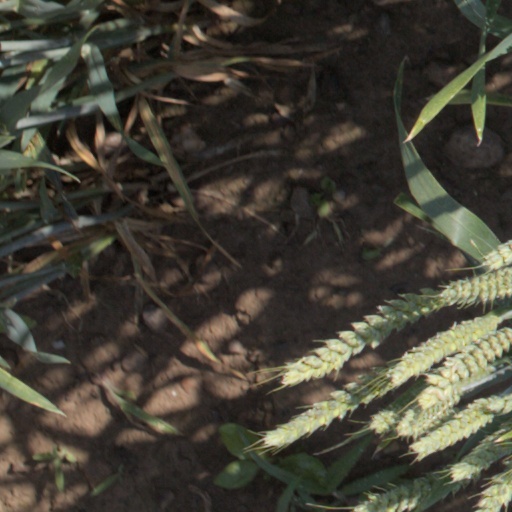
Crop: wheat